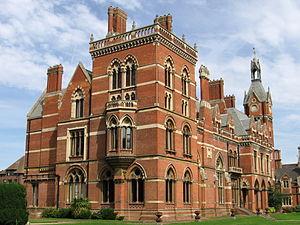
George Manners-Sutton était un homme politique britannique qui siégea à la Chambre des communes de 1774 à 1804.
Lord George Manners-Sutton, né Lord George Manners, était un noble et un politicien britannique, troisième fils de John Manners.
Le lieutenant-colonel John Manners-Sutton était un soldat et homme politique britannique qui siégea à la Chambre des communes de 1783 à 1796.